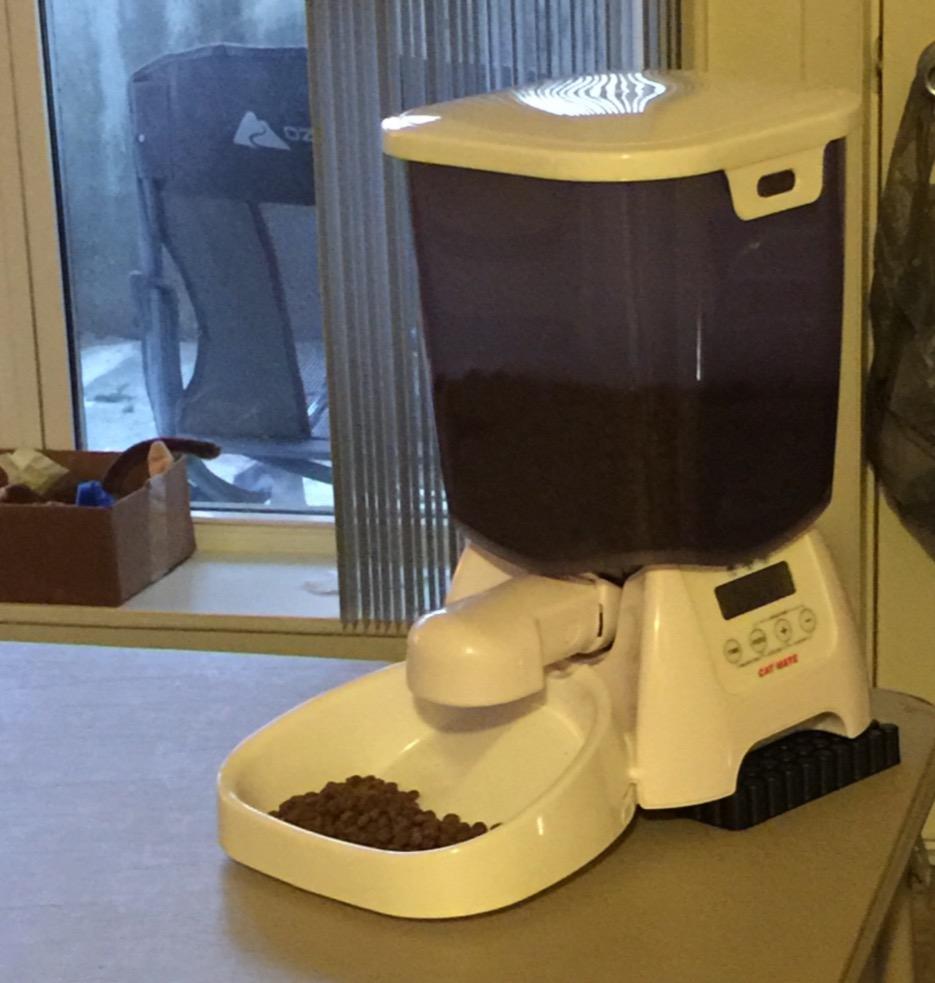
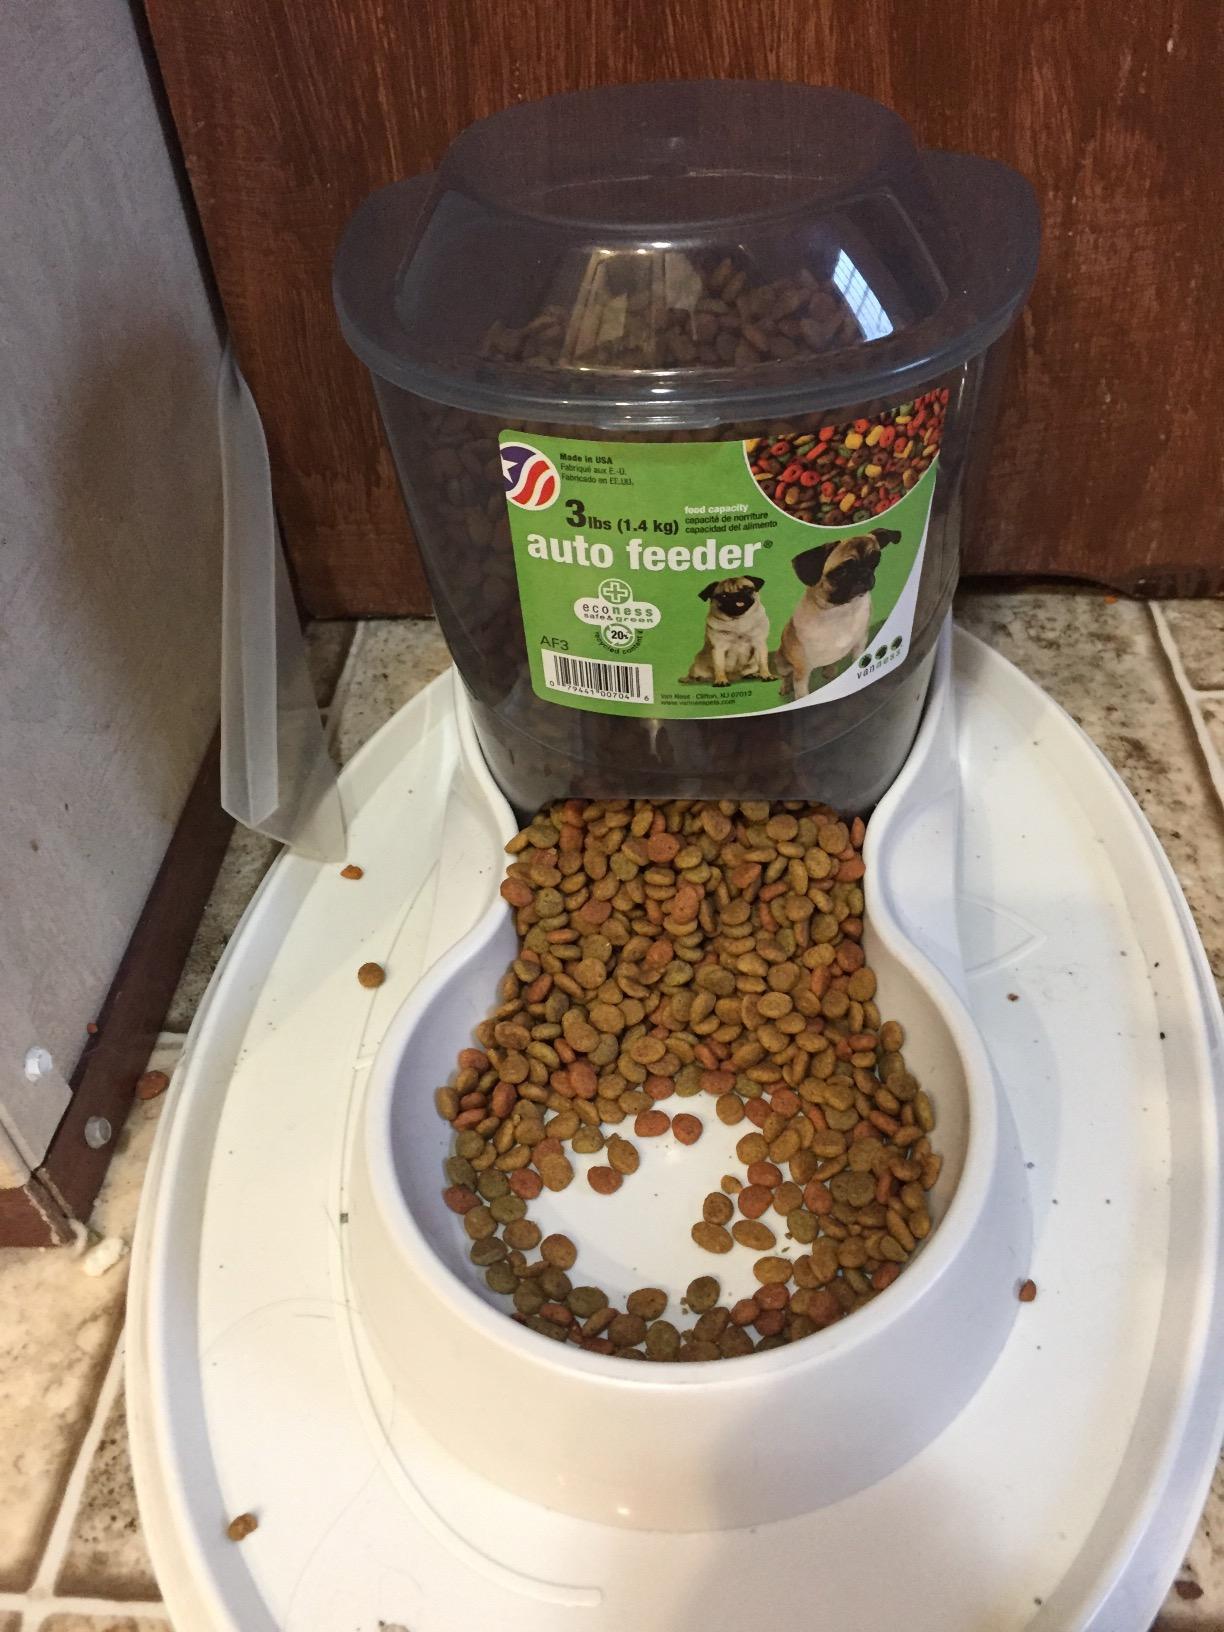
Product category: items_feeder
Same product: no